Question: Please indicate a possible affordance area of the bottle that can be used for holding
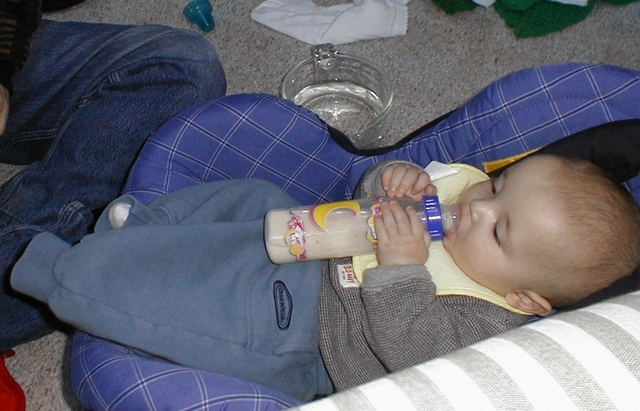
Answer: [260.911, 191.958, 469.483, 272.434]